Spring Green (Mechanicsville, Virginia)

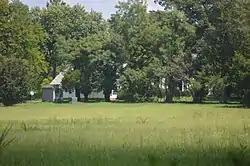
Roadside view

Spring Green is an historic home located near Mechanicsville, Hanover County, Virginia. It was built about 1800 and encompasses an earlier dwelling dated to about 1764. It is a -story, five-bay, center hall, single pile frame dwelling in the Federal style. The oldest section includes the hall, east parlor with the old kitchen. The house sits on a brick foundation, has a gable roof with dormers, and exterior end chimneys. Also on the property is a contributing smokehouse.